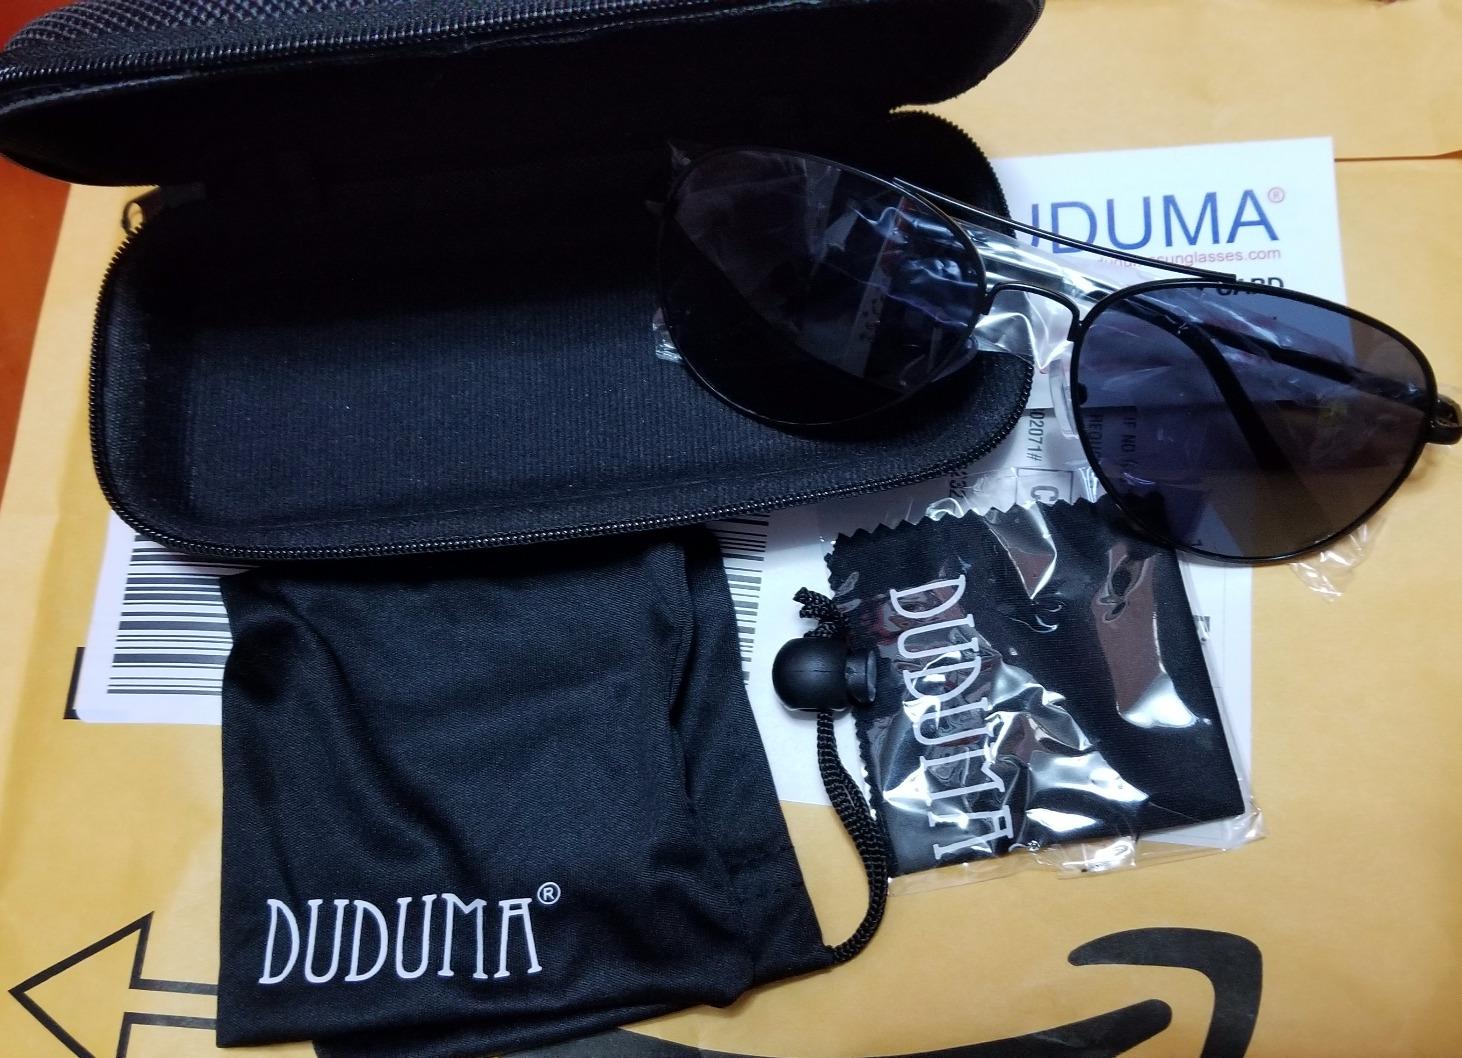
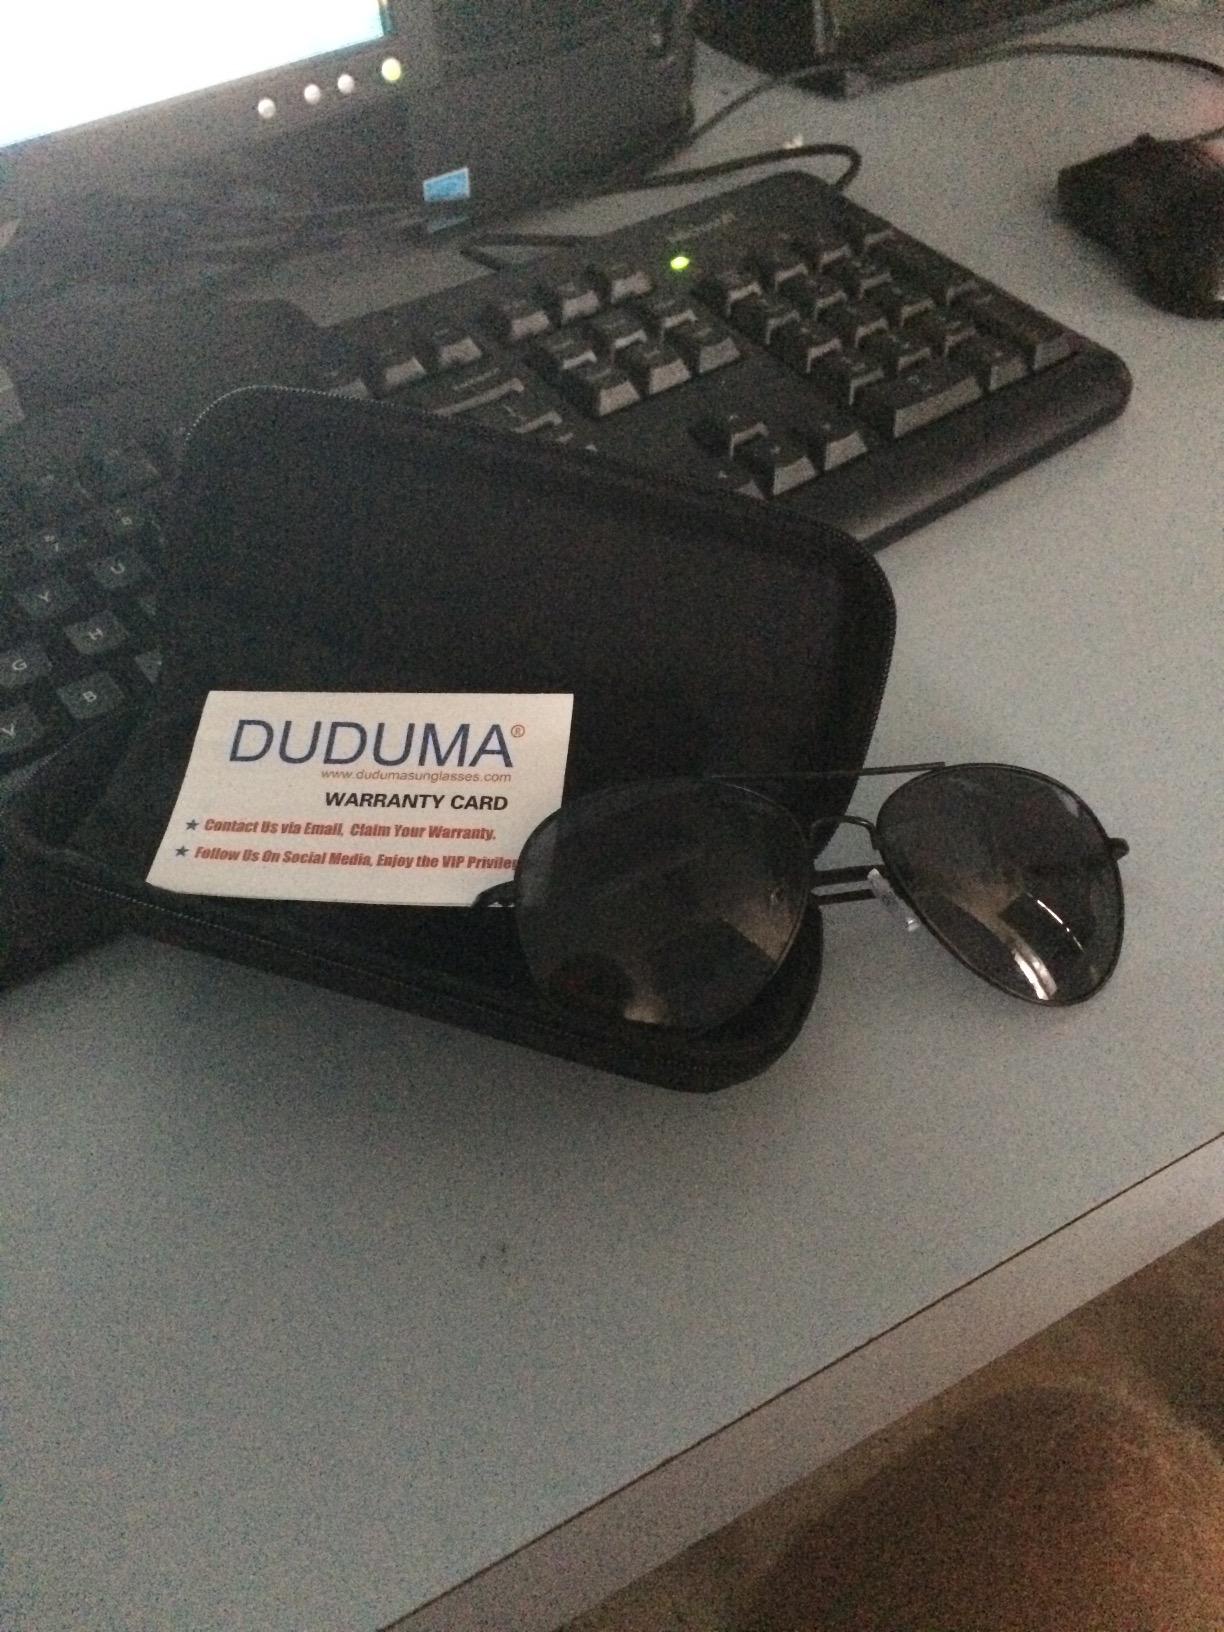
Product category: accessories_sunglasses
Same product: yes